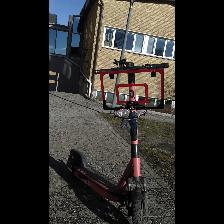
Label: NonHuman